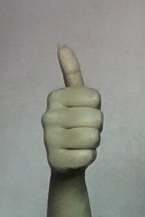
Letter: aleff